Ernst Kuzorra

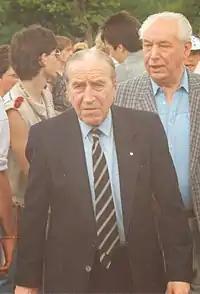
Kuzorra in 1987

Ernst Kuzorra (16 October 1905 – 1 January 1990) was a German footballer of the pre-war era. During his entire career, he played for Schalke 04, whom he led to six national championships and one national cup. He is commonly regarded as the greatest Schalke player of all time alongside Fritz Szepan. A highly athletic, technical and prolific forward, Kuzorra is also commonly regarded as one of the greatest German forwards.